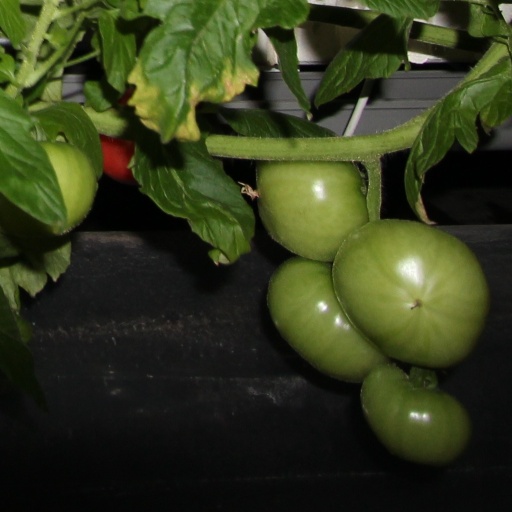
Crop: tomato